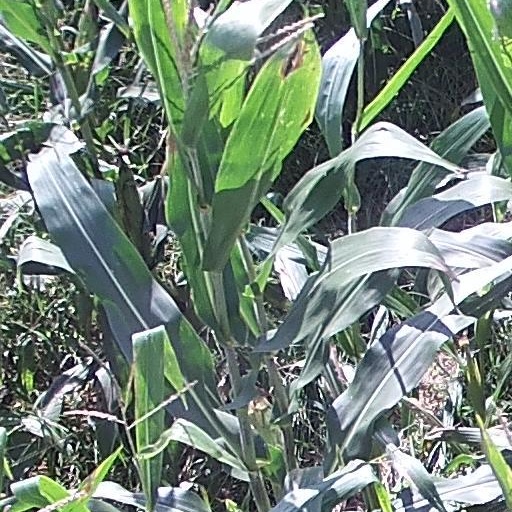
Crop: maize; corn